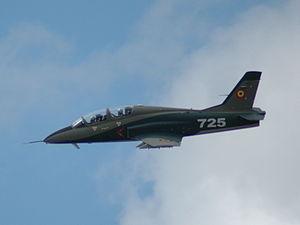
Présentation en vol lors des Belgian Defense Days 2008 à Base aérienne de Florennes (EBFN)